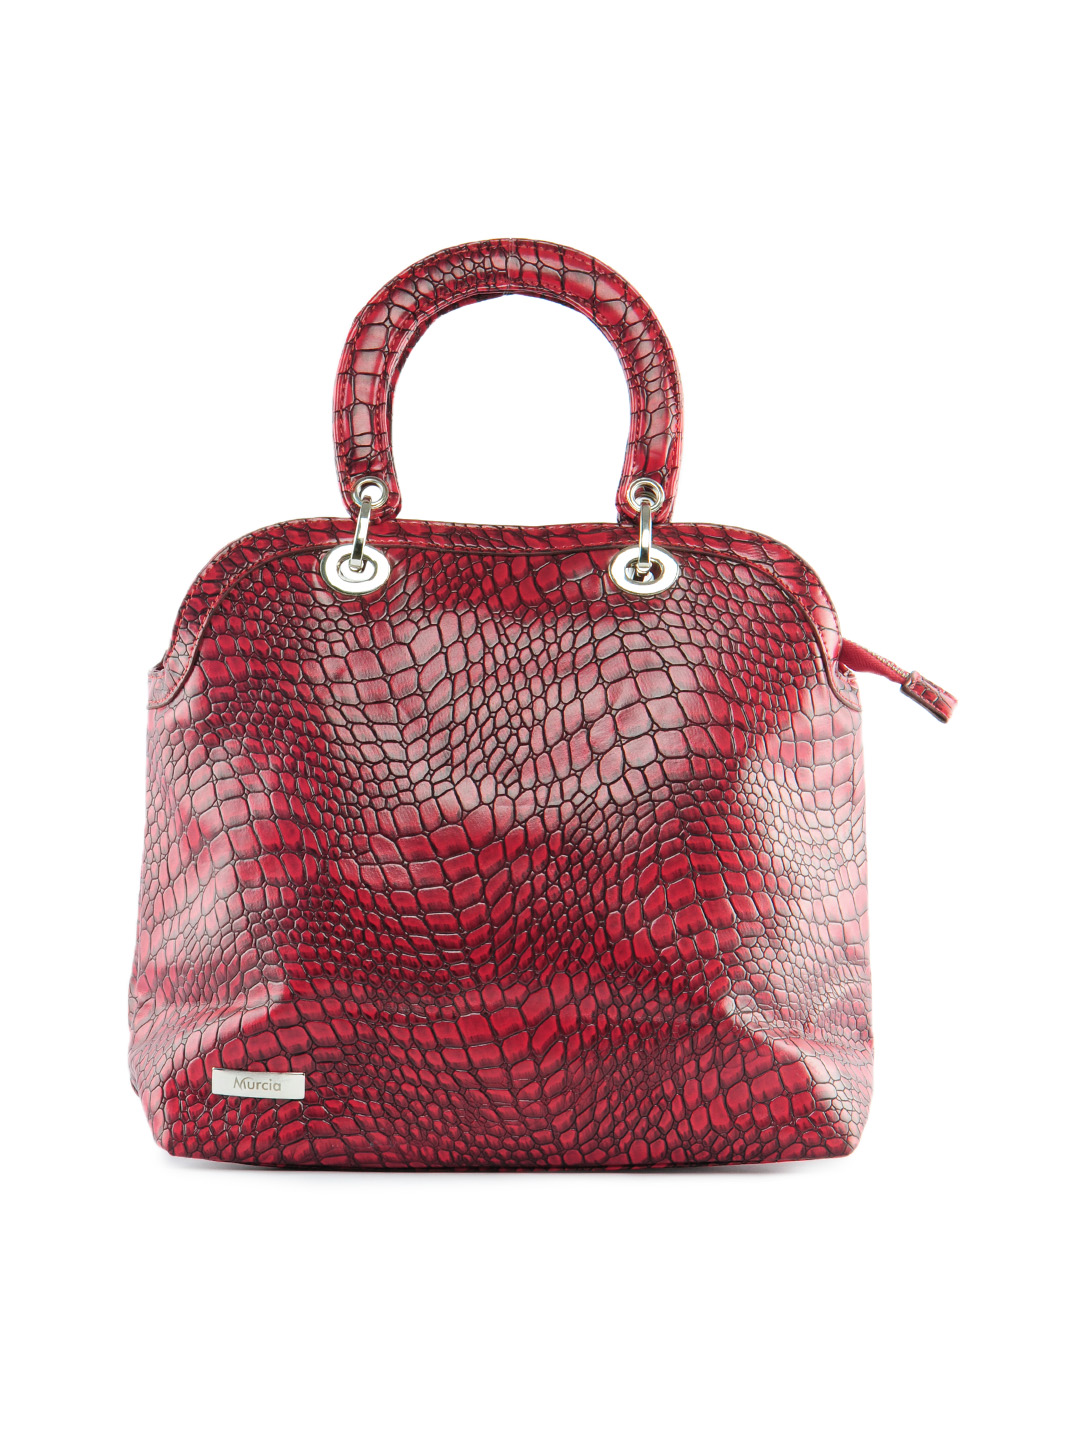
Murcia Women  Marron Handbag
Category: Accessories / Bags / Handbags
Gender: Women
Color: Maroon
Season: Winter 2015
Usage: Casual